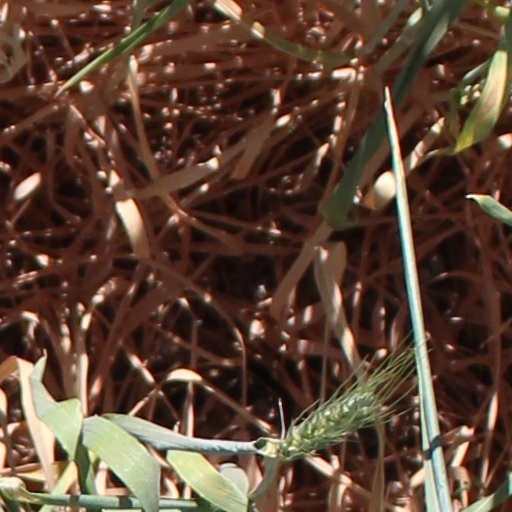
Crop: wheat